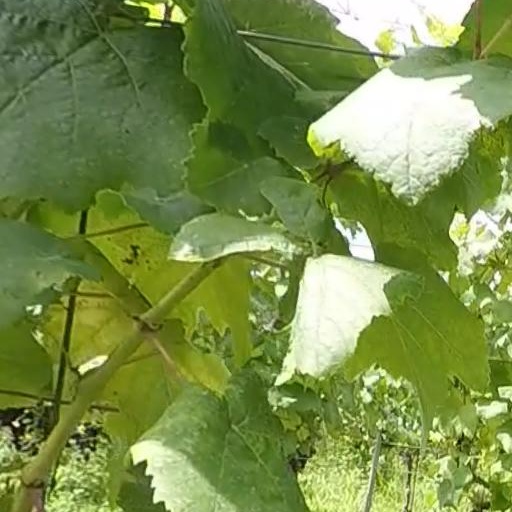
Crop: grape